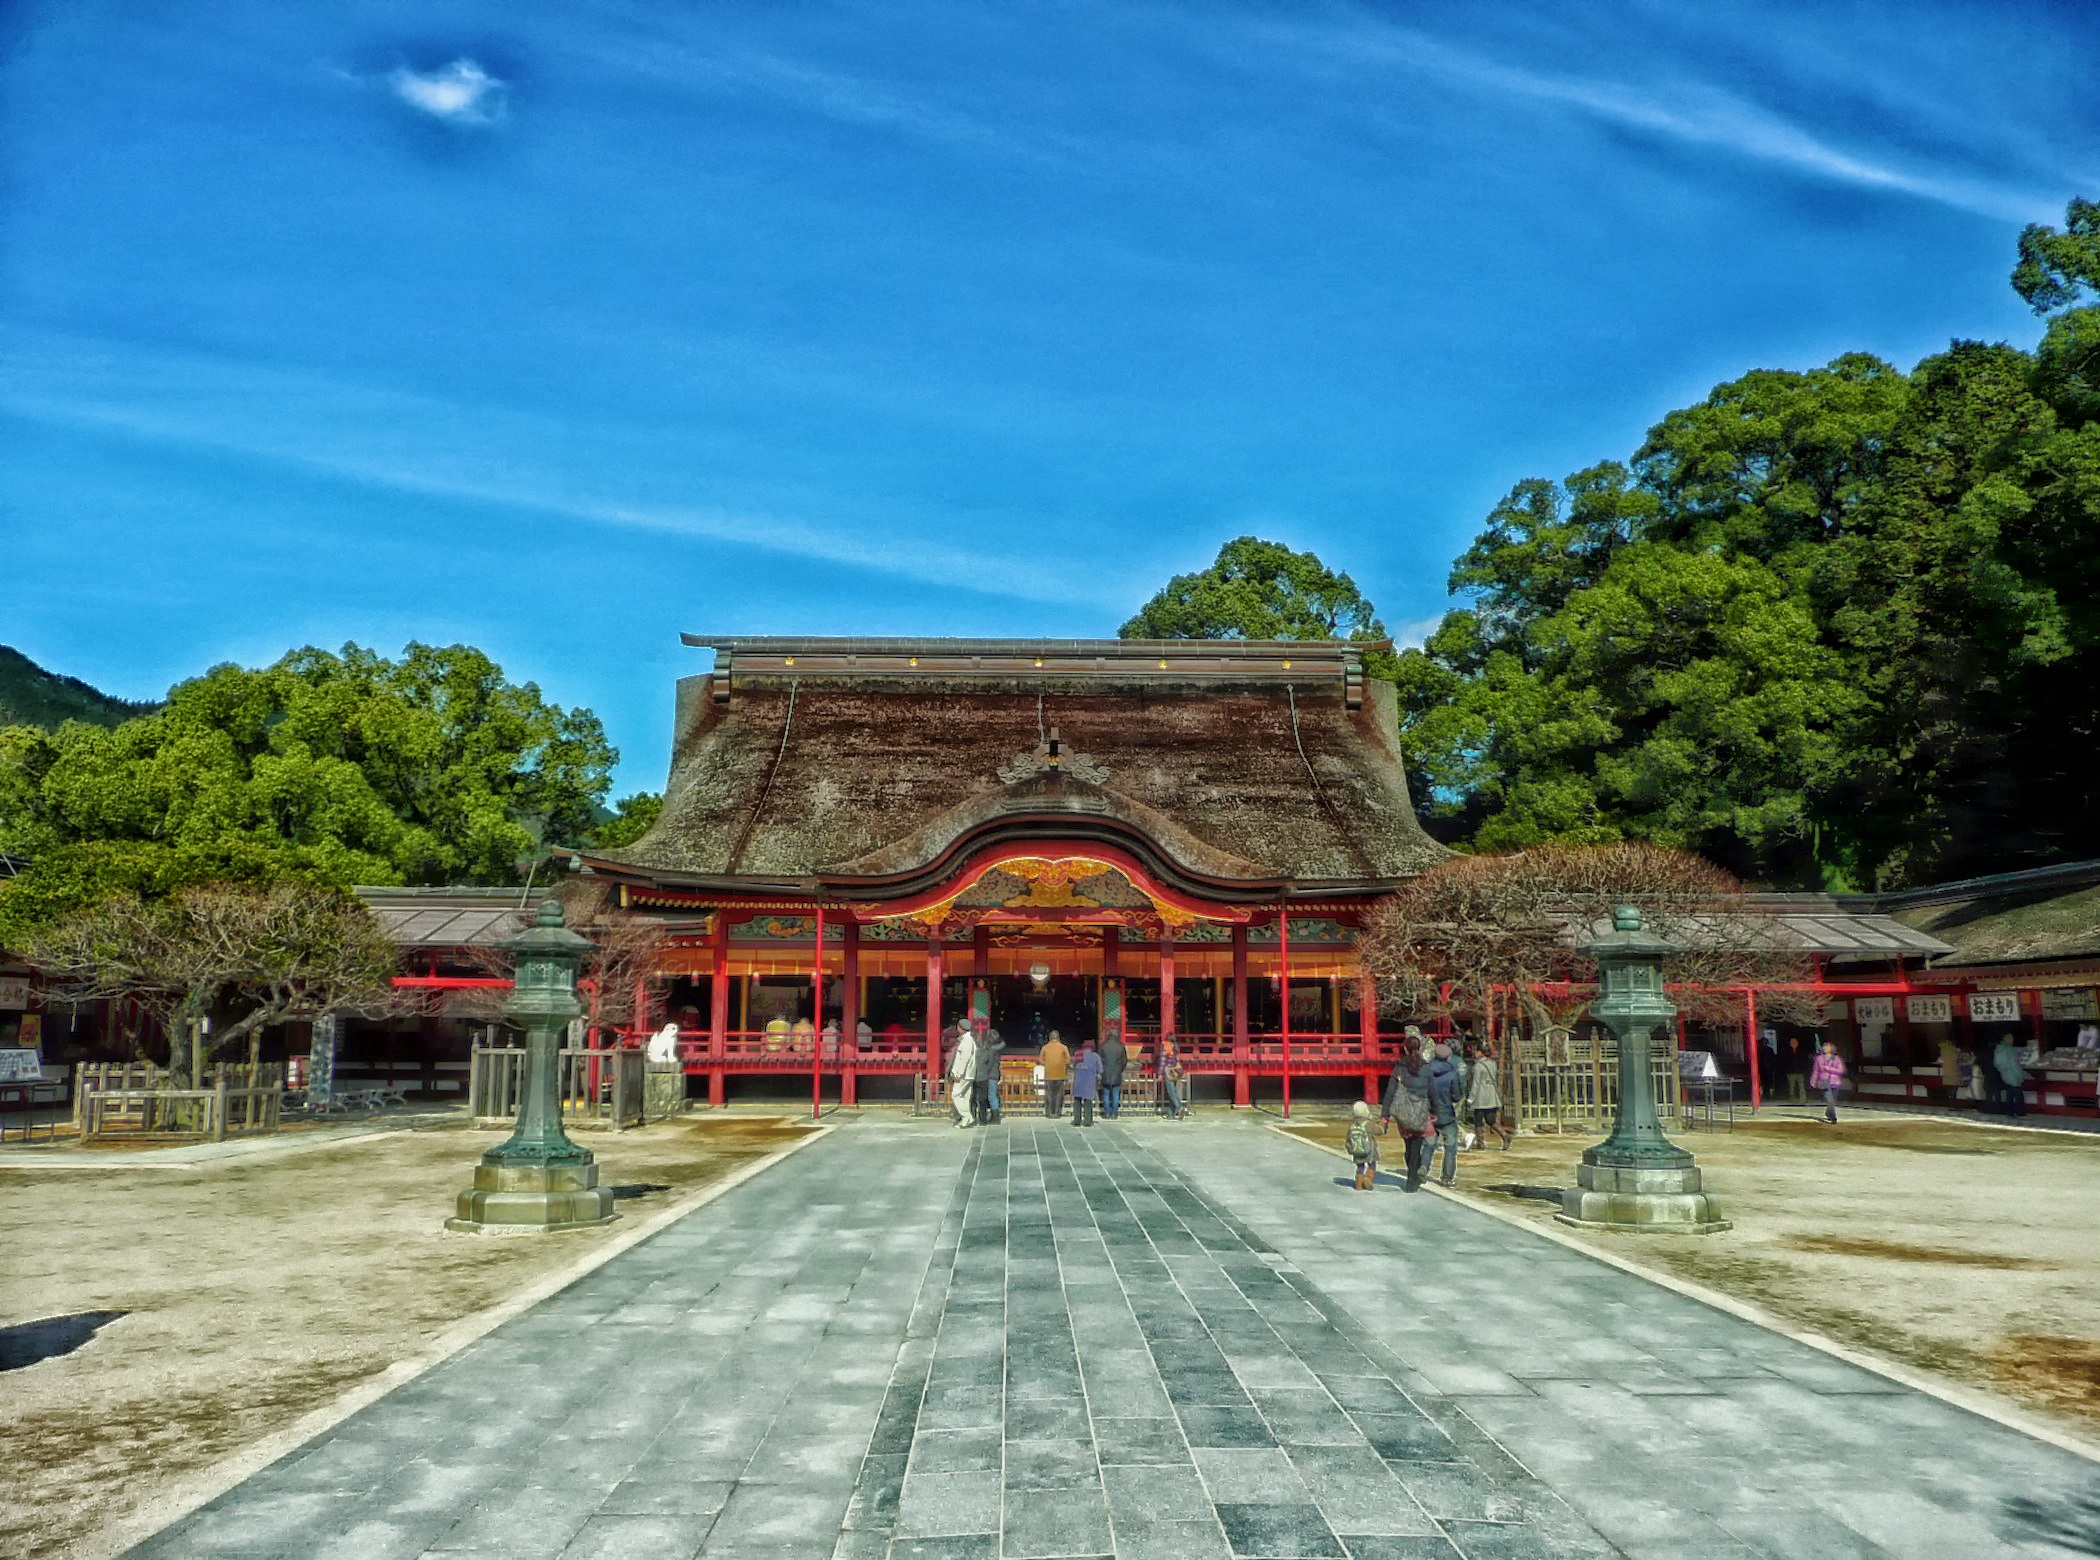
building, palace, vacation, asian, plaza, religion, landmark, historic, tourism, japan, place of worship, hdr, temple, faith, monastery, shrine, prayer, worship, historical, estate